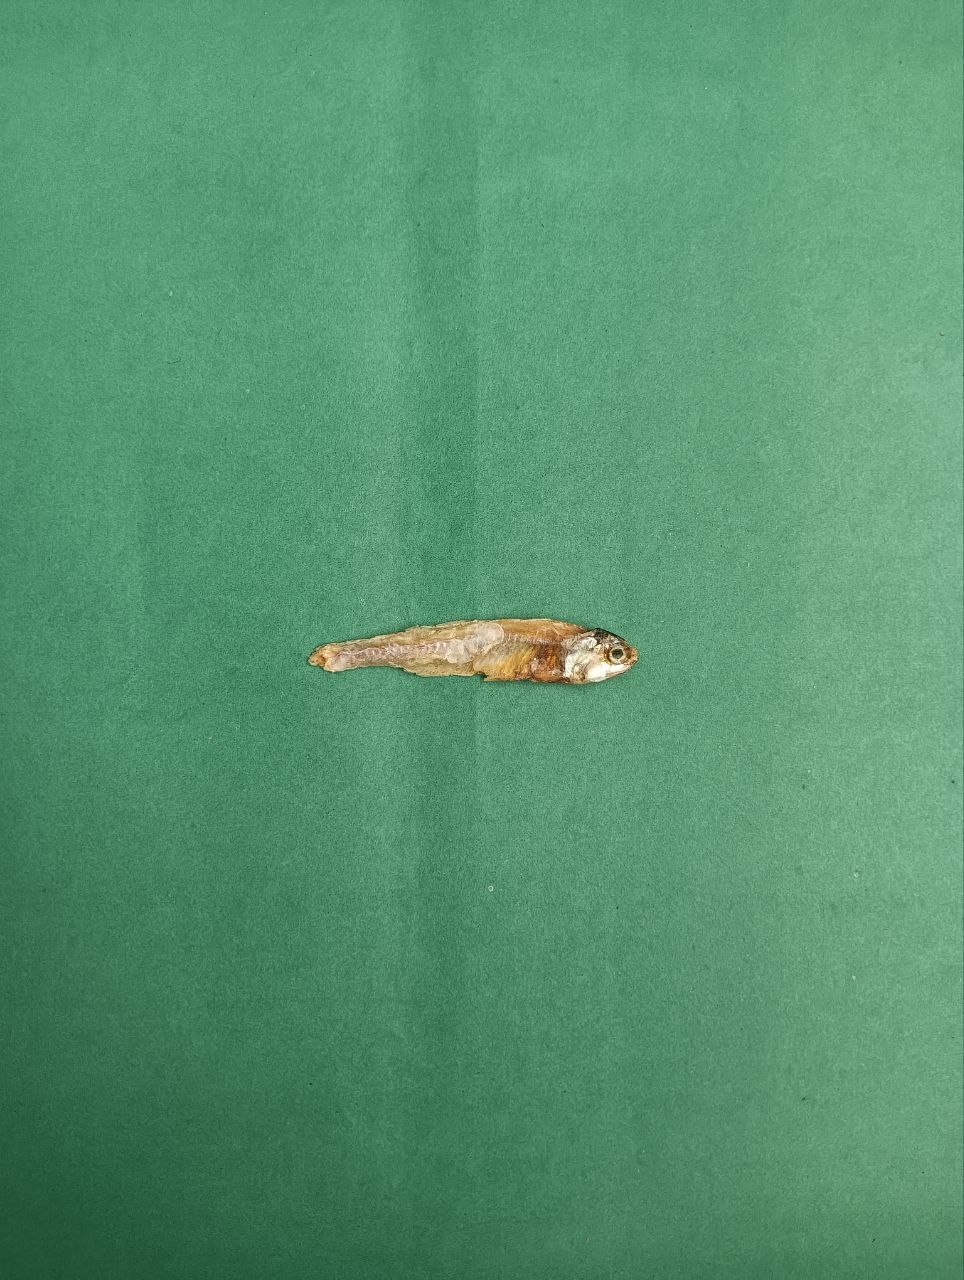
Species: narkeli